Jean Prat

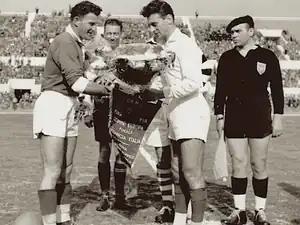
Jean Prat ("left)" as captain of France at the final of the European Cup in 1954, with Italy

Jean Prat (1 August 1923 – 25 February 2005) was a French rugby union footballer. He played as a flanker. He was awarded the Légion d'honneur in 1959. He is considered one of the best French rugby players of all time and was inducted into both the International Rugby Hall of Fame and IRB Hall of Fame, in 2001 and 2011 respectively. His younger brother, Maurice Prat, also appeared for France, with the pair appearing together at international level on a number of occasions.